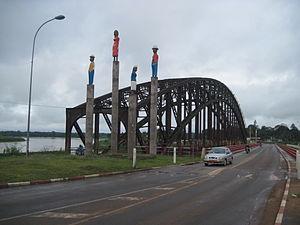
Pont allemand d'édéa vu depuis l'axe lourd Douala/Yaoundé
Le pont allemand d'Édéa, anciennement appelé le pont de Japoma construit en 1911 sur le fleuve Sanaga dans la commune de Édéa. Il constitue un portion de la route N3.